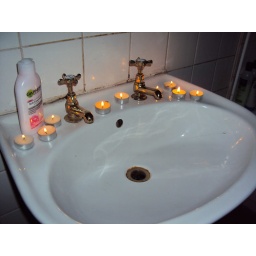
The bathroom sink as it is in the film.